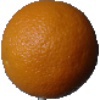
Label: Orange 1